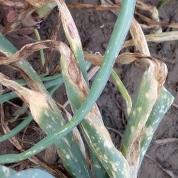
Crop: Onion
Condition: alternaria-d